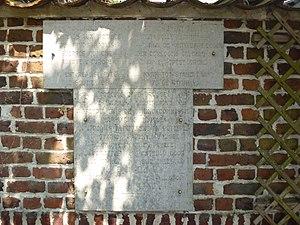
La bataille de Mons-en-Pévèle opposa les troupes de Philippe le Bel aux troupes flamandes le 18 août 1304. Elle fut remportée par Philippe le Bel.